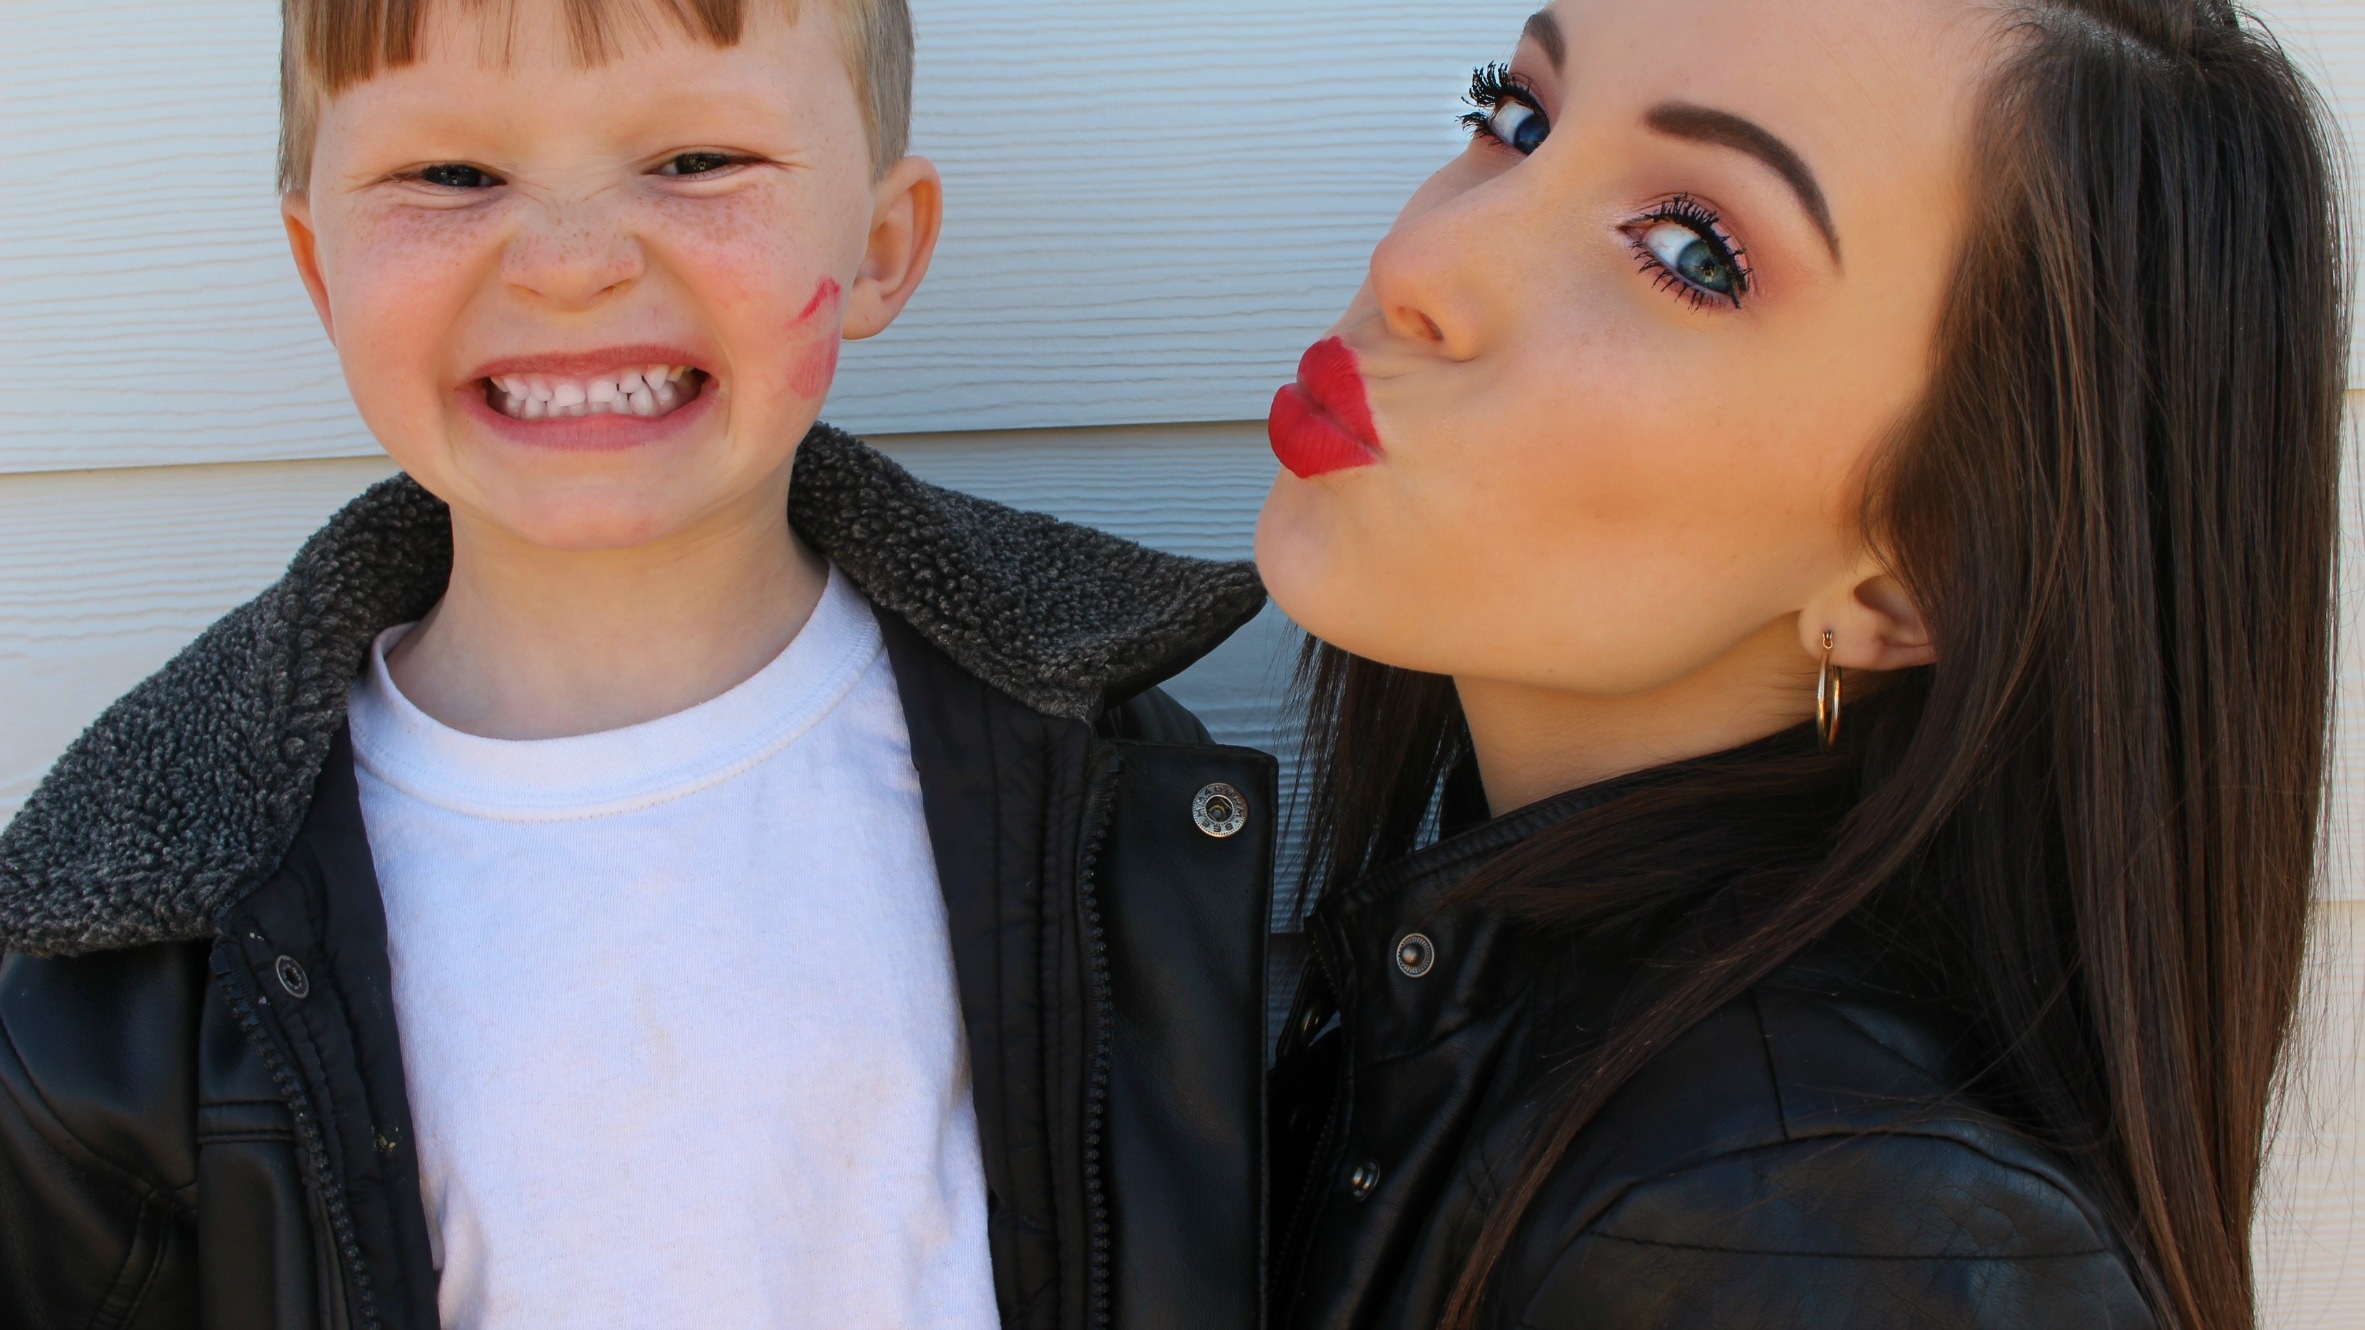
person, hair, rose, red, kiss, romantic, hairstyle, face, nose, happy, eye, glasses, head, singing, beauty, organ, biker, lipstick, valentines, interaction